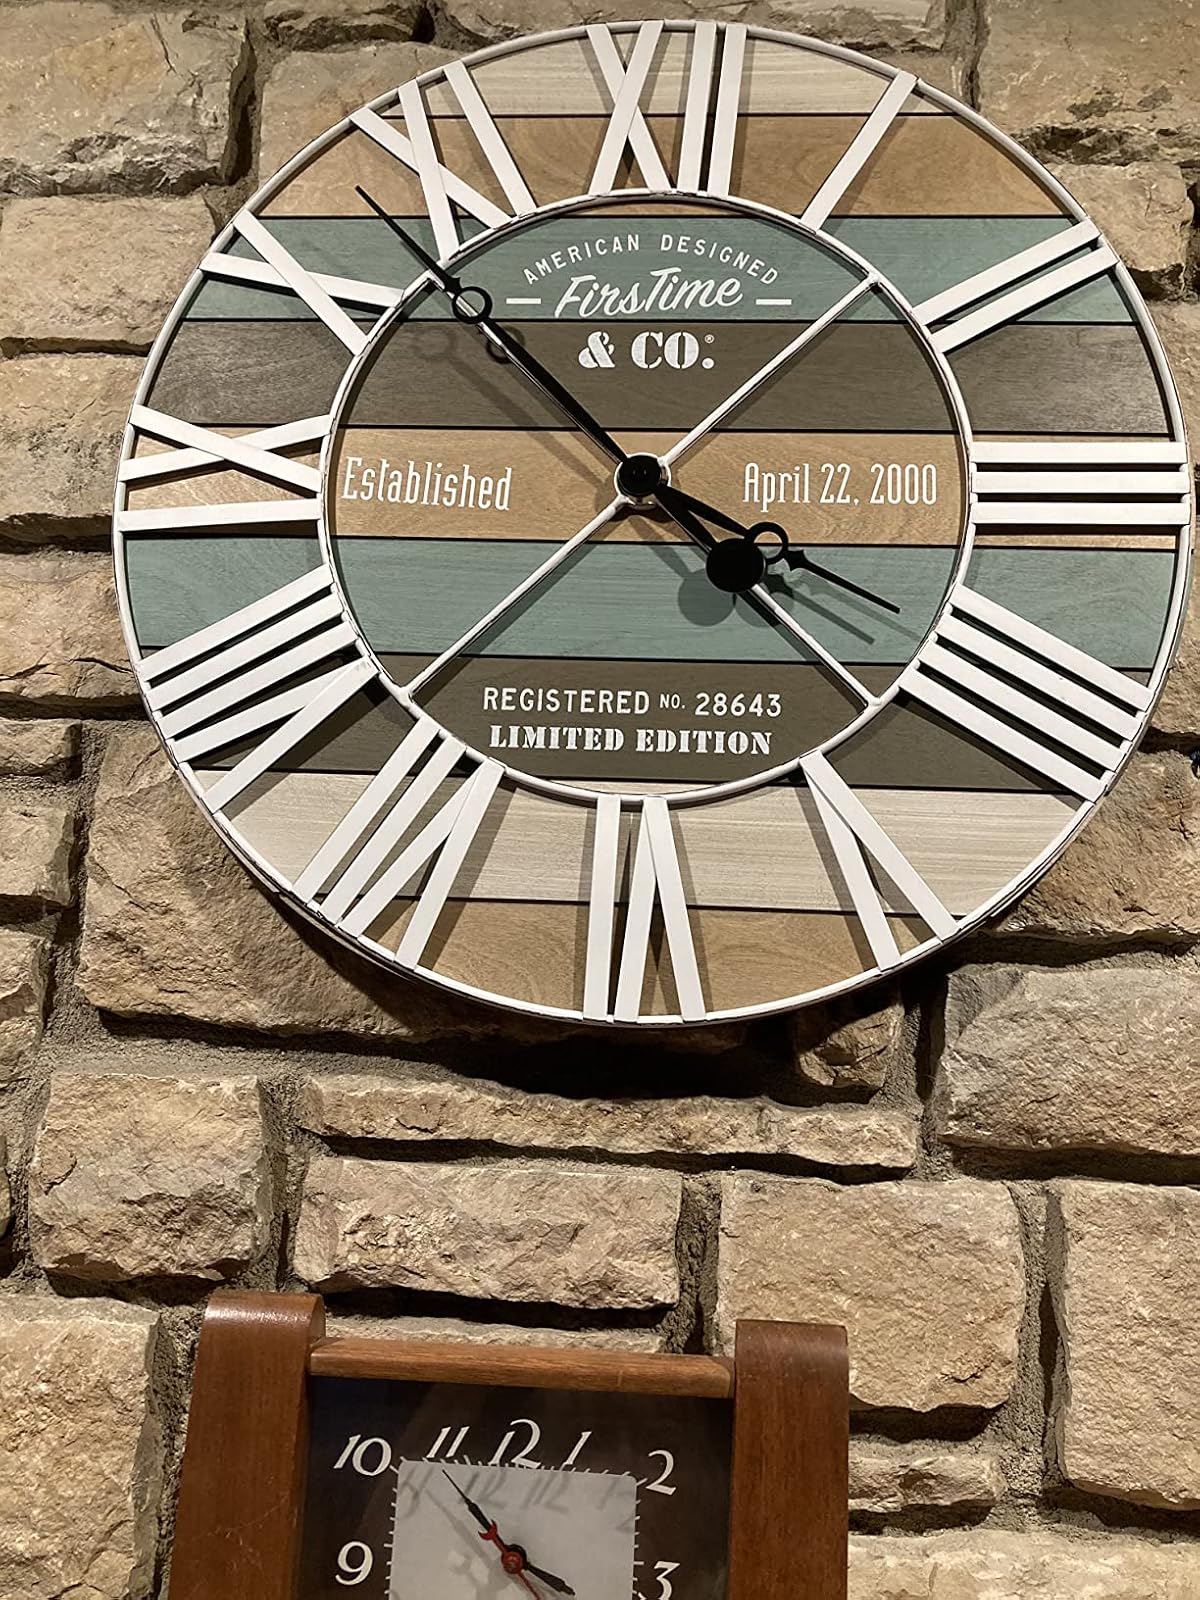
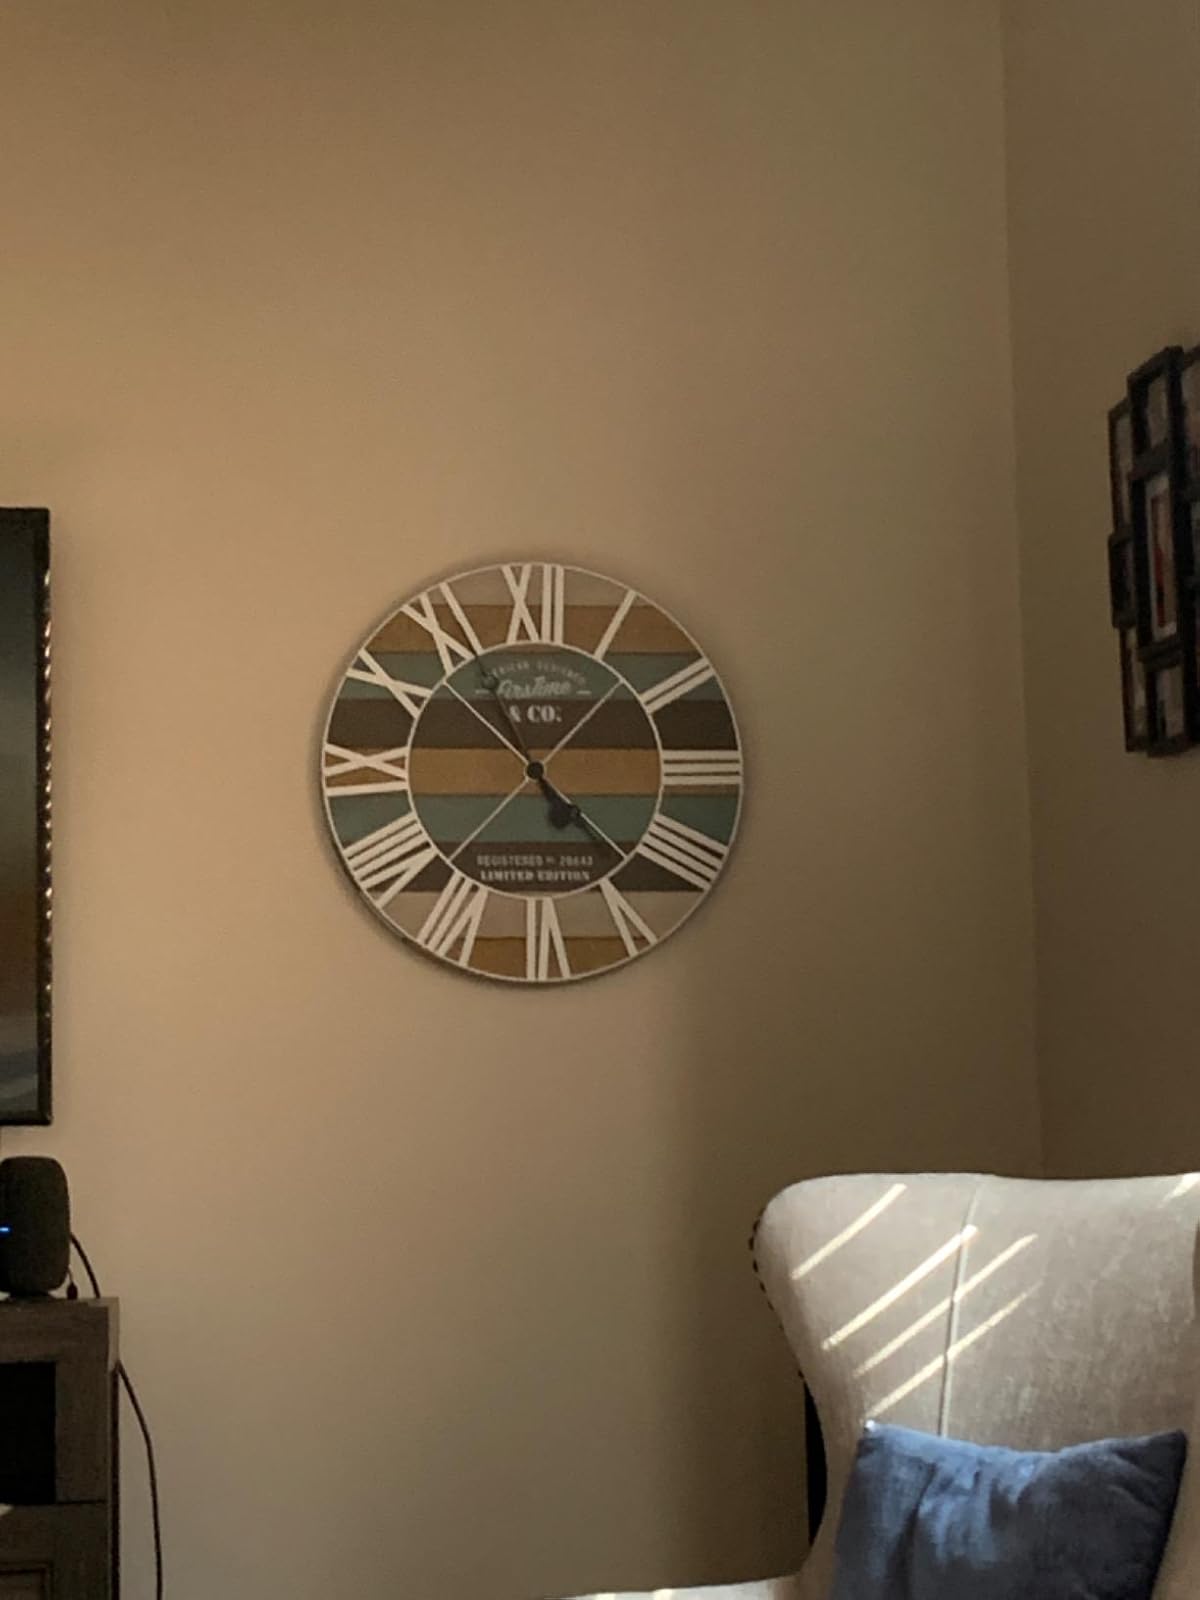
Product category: clock
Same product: yes